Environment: real
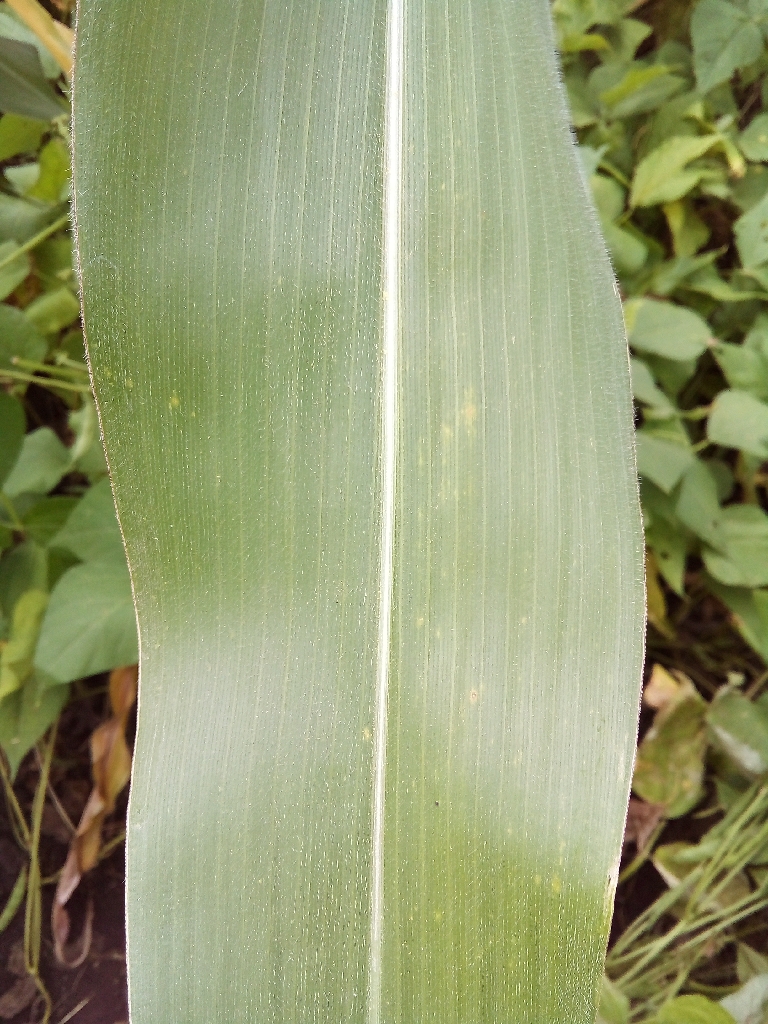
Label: healthy